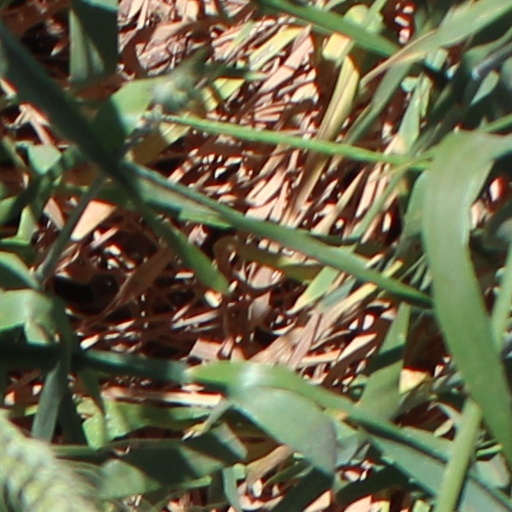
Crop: wheat